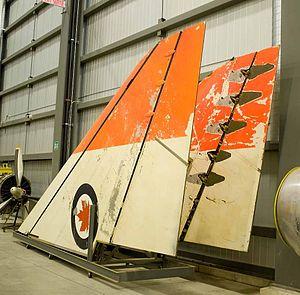
Ailes du prototype n°3 du Avro Arrow CF-105 au Musée de l'Aviation et de l'Espace du Canada
L'Avro CF-105 Arrow était un projet ambitieux d'intercepteur biplace conçu au Canada dans les années 1950, au temps de la guerre froide. Malgré ses performances impressionnantes pour l'époque, seuls quelques prototypes ont volé avant l'abandon complet du programme le 20 février 1959.